Prince Philip, Duke of Edinburgh

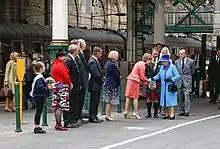
Elizabeth and Philip greeting a crowd

Philip retired from royal duties on 2 August 2017, meeting Royal Marines in his final solo public engagement, aged 96. Since 1952, he had completed 22,219 solo engagements. British prime minister Theresa May thanked him for "a remarkable lifetime of service". On 20 November 2017, he celebrated his 70th wedding anniversary with Elizabeth, which made her the first British monarch to celebrate a platinum wedding anniversary.